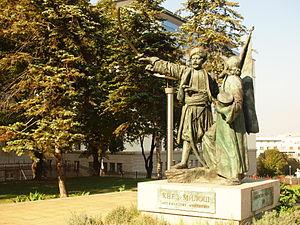
Le parc Gavrilo Princip est un parc de 1,95 hectare situé dans la municipalité de Savski venac au sein de la ville de Belgrade, en Serbie. Inauguré en 1836, le parc devient le premier parc public de Belgrade en 1864. Initialement nommé Parc Finanjcki, le parc est renommé en l'honneur de Gavrilo Princip, nationaliste serbe, auteur de l'attentat de Sarajevo entraînant la mort de l’archiduc François-Ferdinand d'Autriche le 28 juin 1914. Une statue en bronze haute de deux mètres à l'effigie de ce dernier a par ailleurs été inaugurée le 28 juin 2015, soit 101 ans après l'attentat.